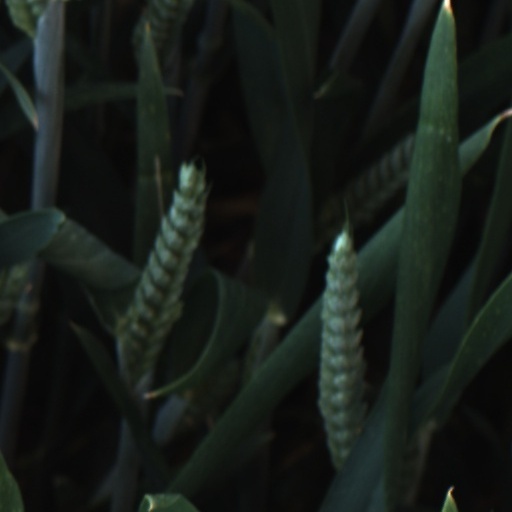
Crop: wheat